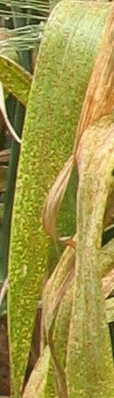
Label: Wheat___Brown_Rust